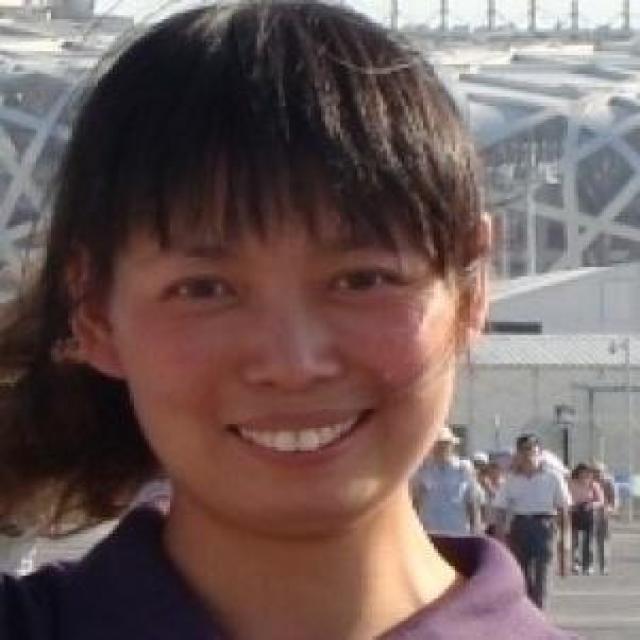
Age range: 21-44